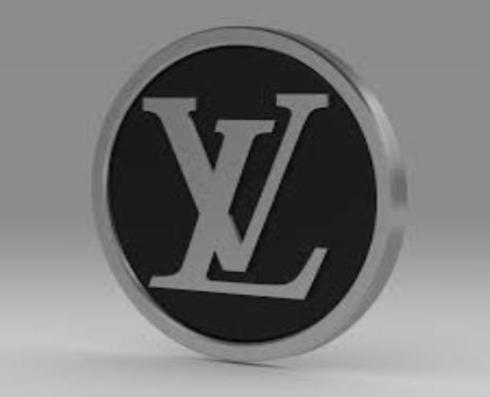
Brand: louis vuitton-2
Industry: Clothes